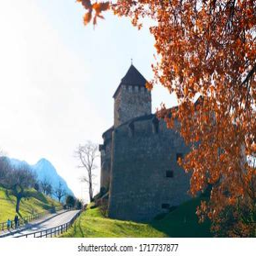
Burg Gutenberg